Jean Stablinski

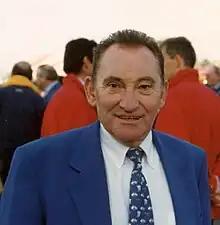
Stablinski in 1997

Stablinski retired from racing and was for six years manager of the Sonolor-Lejeune, signing Lucien Van Impe and Bernard Hinault as young unknowns. His son, Jacques Stablinski, born 1956, also became a professional cyclist and rode for Gitane-Campagnolo. He became known as "Petit Stab" but never had his father's talent.